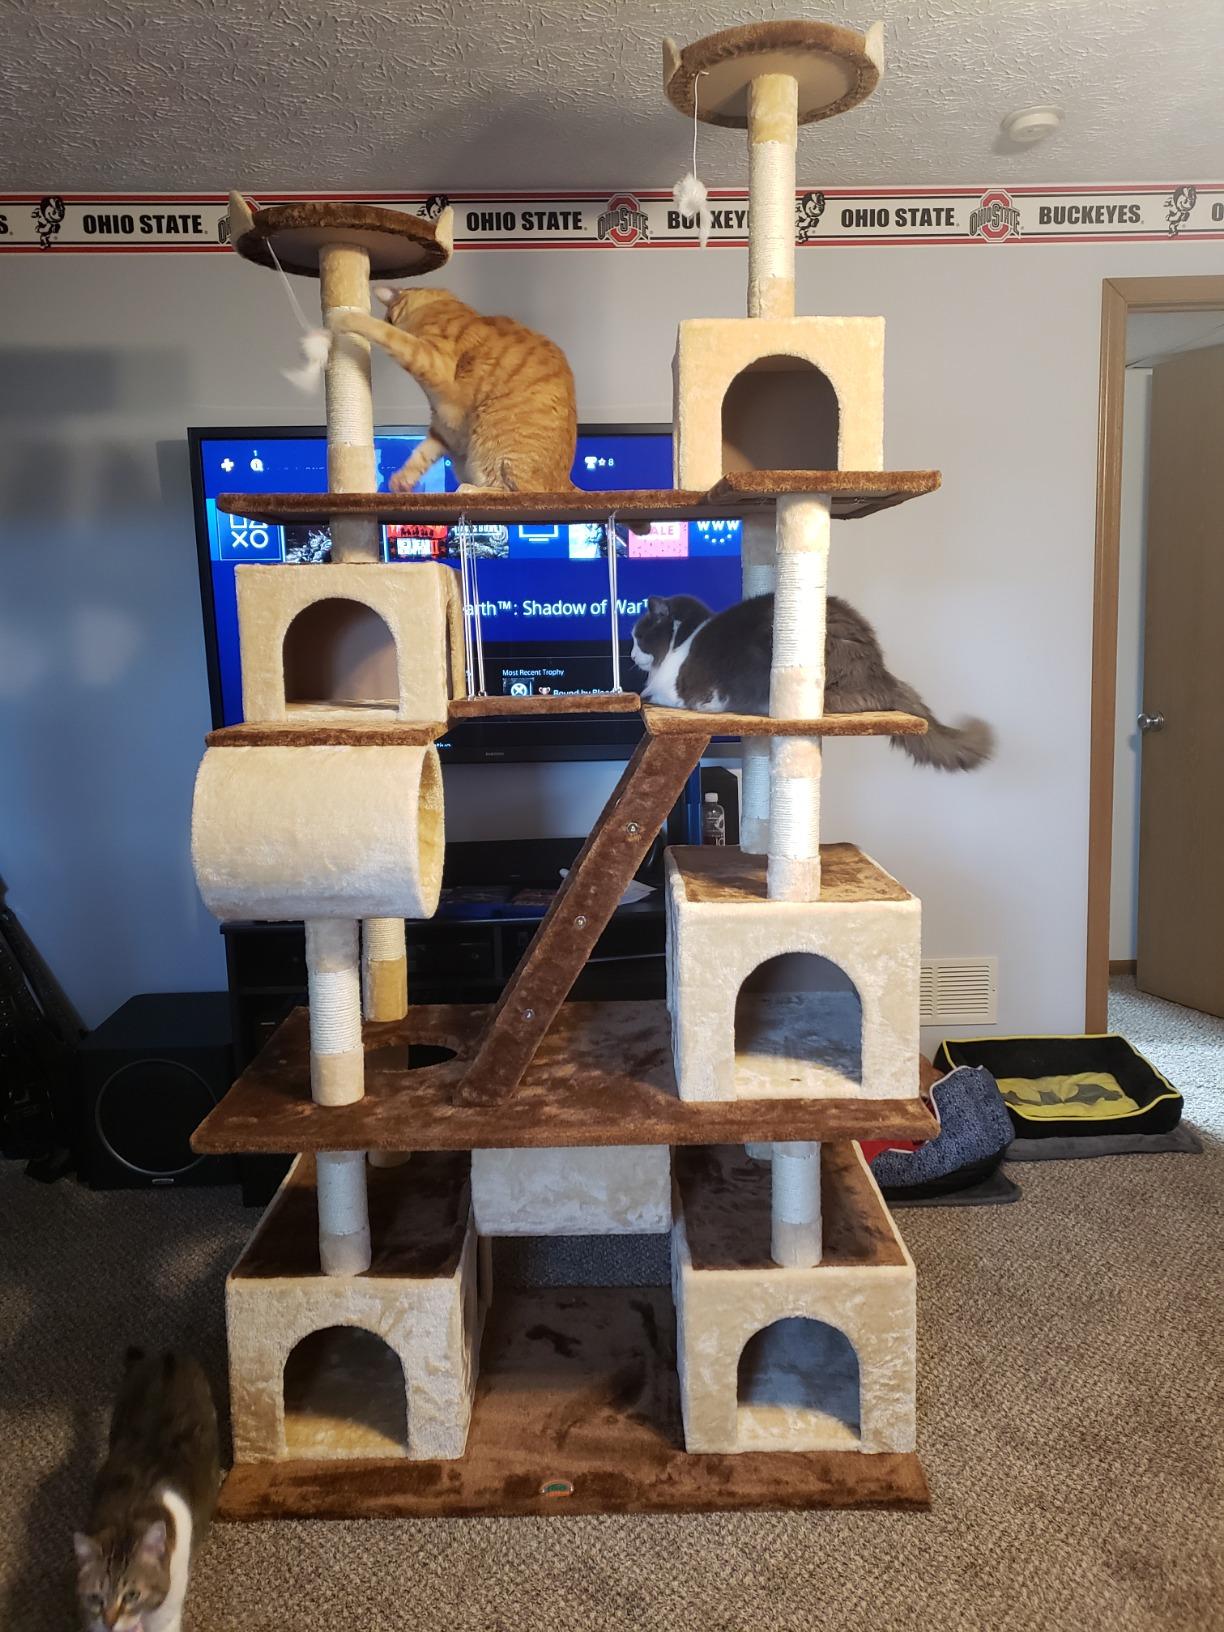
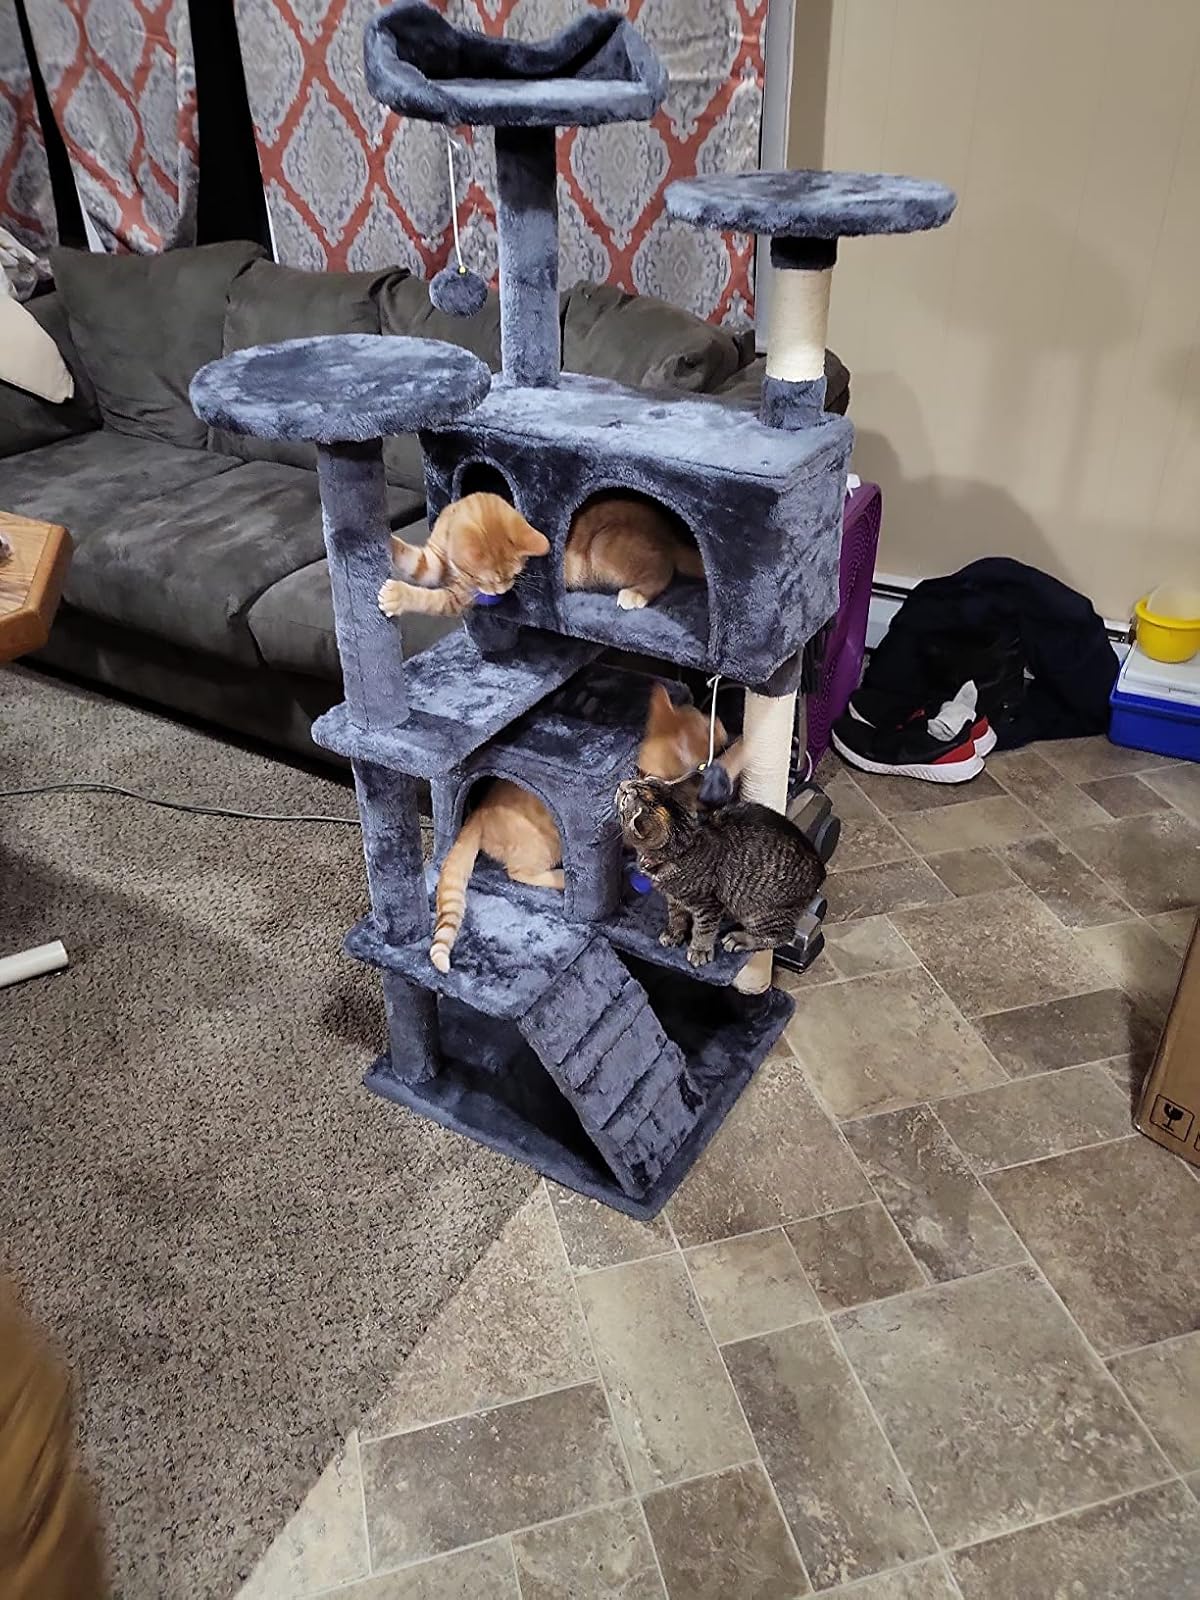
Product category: items_cat tree
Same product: no